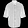
Label: Shirt